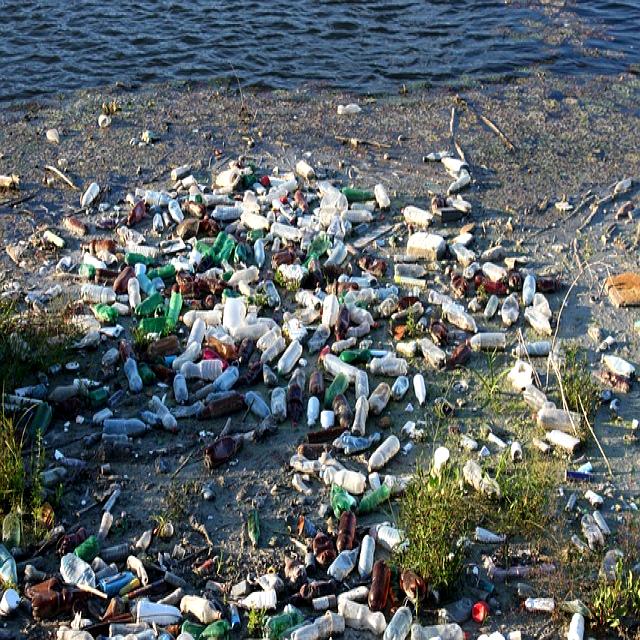
Label: Garbage